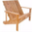
Label: couch